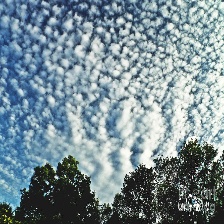
Cloud type: Altocumulus